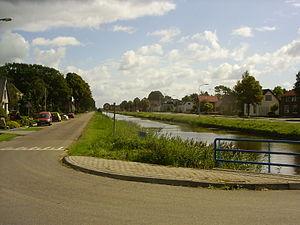
De Krim est un village dans la commune néerlandaise de Hardenberg, dans la province d'Overijssel. Le 1ᵉʳ janvier 2006, le village compte 2 280 habitants.
Le Lutterhoofdwijk est un canal néerlandais des provinces d'Overijssel et de Drenthe.